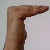
The image shows a hand gesture representing a space in Indian Sign Language.